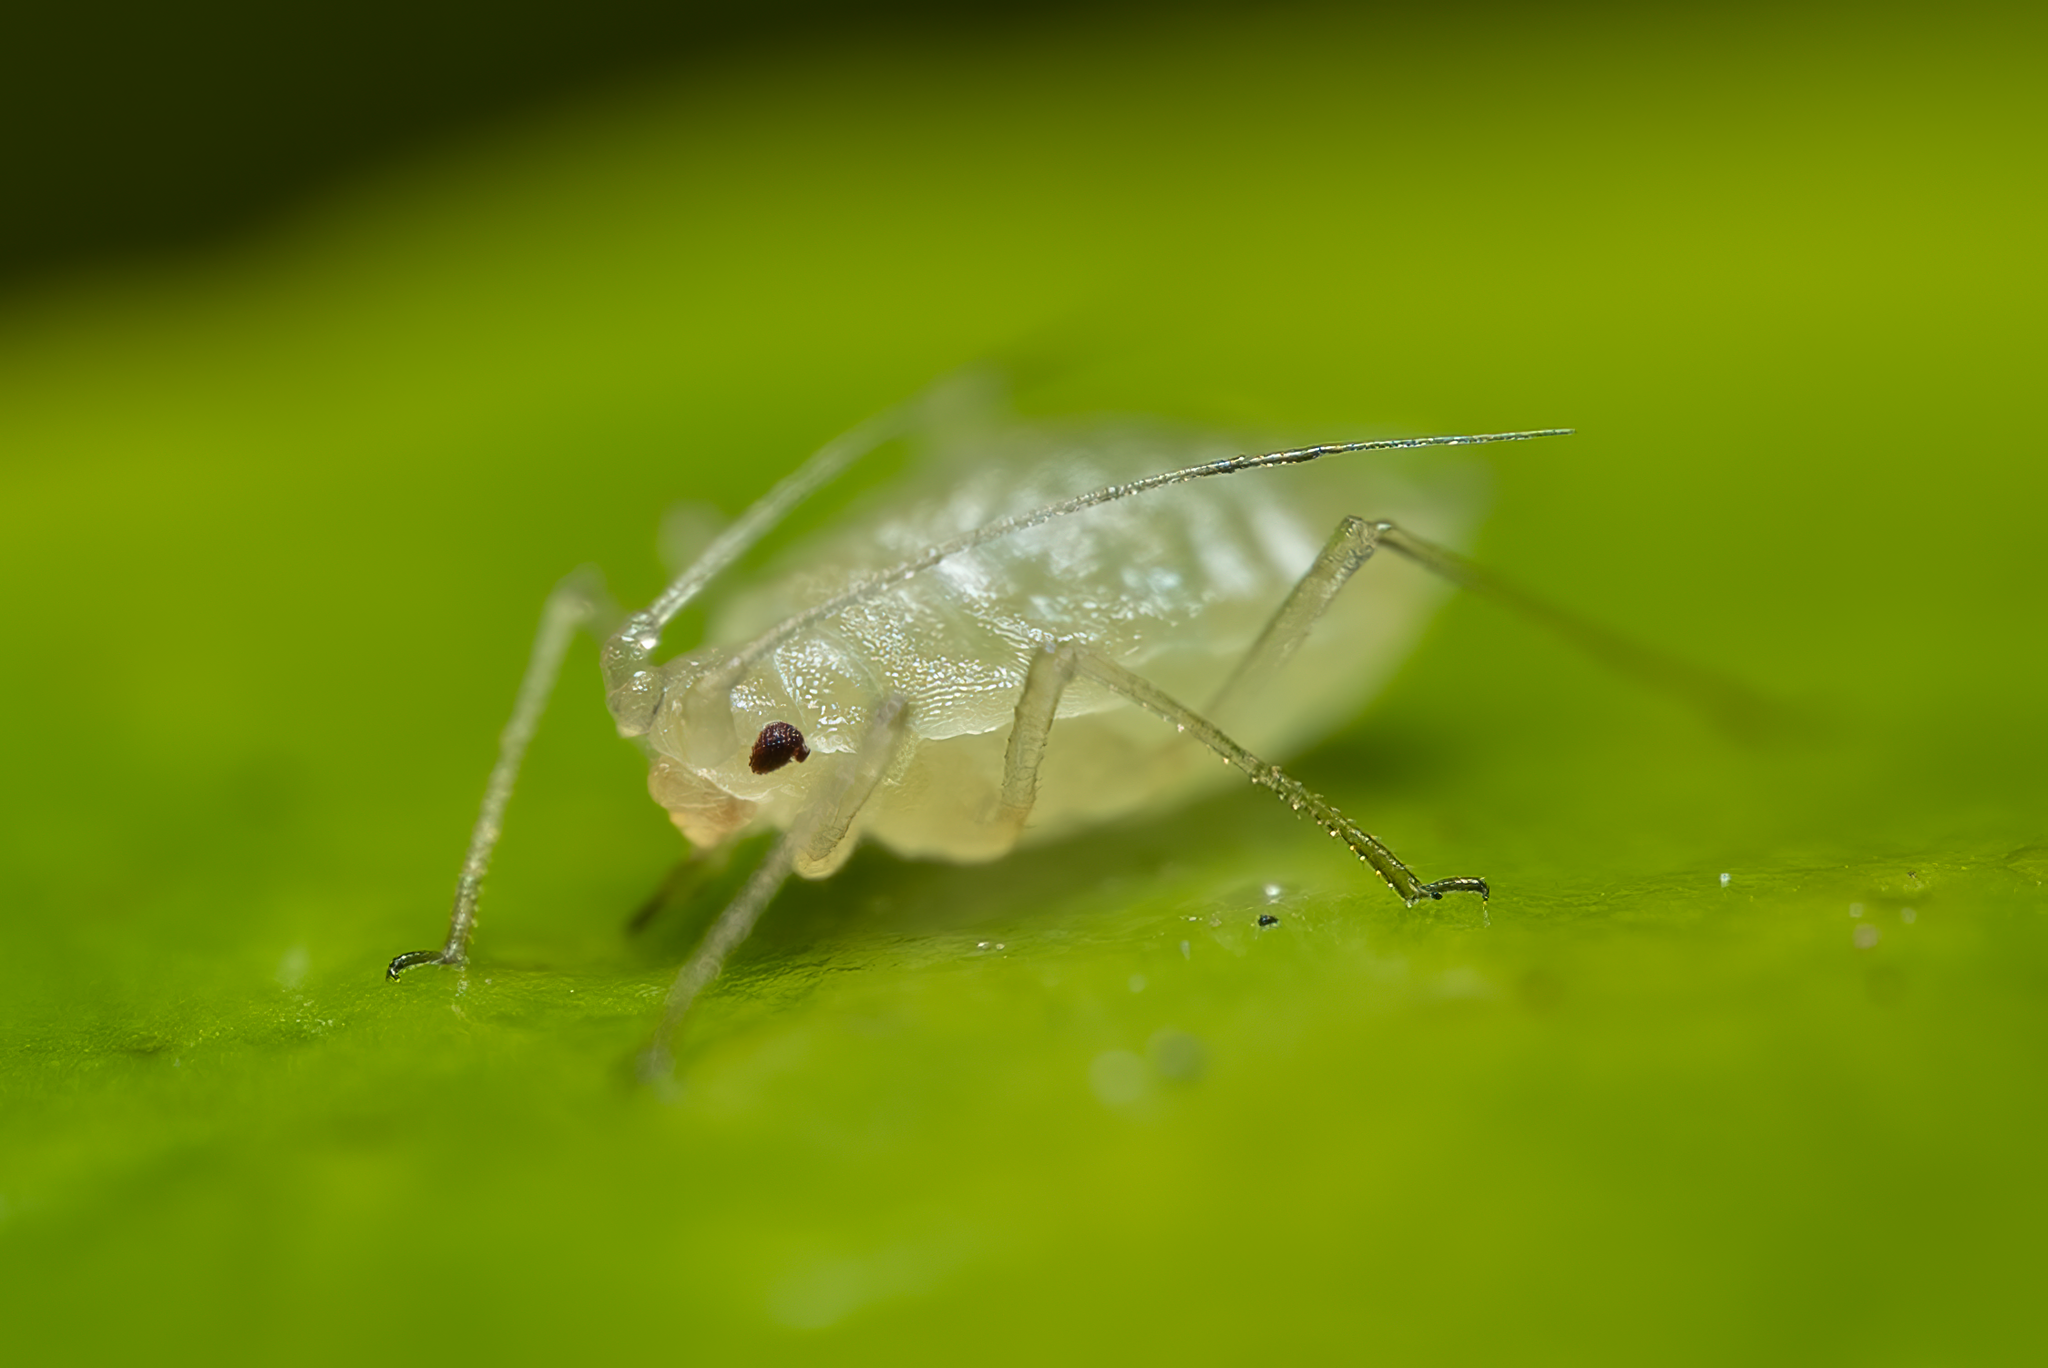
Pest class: green_peach_aphid